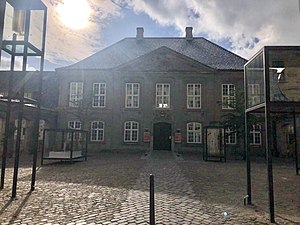
Designmuseum Danmark
Designmuseets fornyede gårdsplads, 2020.
Designmuseum Danmark ligger i Bredgade i København. Det viser dansk og internationalt kunsthåndværk og industrielt design fra det 20. århundrede, hvor ordet design bliver fremtrædende.